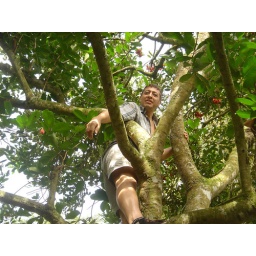
Nelson in a Rambutan tree. aka hairy ball fruit